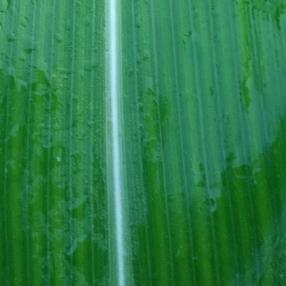
Crop: Maize
Condition: stripe-d